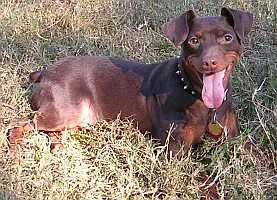
Animal: dog
Breed: miniature_pinscher